Jamie Whincup

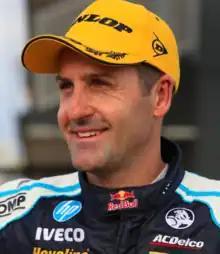
Whincup at the 2020 Sydney Motorsport Park

Jamie David Whincup (born 6 February 1983) is an Australian professional racing driver competing in the Supercars Championship. He currently is team principal for Triple Eight Race Engineering. He has driven the No. 88 Holden ZB Commodore, won a record seven Supercars championship titles, four Bathurst 1000 victories, and a Bathurst 12 Hour victory. Whincup is the all-time record holder in the Supercars Championship for race wins, at 125 career wins. He is also the first driver to win the Jason Richards Memorial Trophy twice at Pukekohe Park Raceway in Auckland, New Zealand.